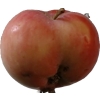
Label: Apple 10